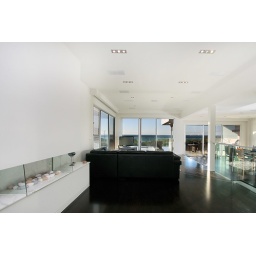
580 on board, 430 to the left through white brollie, windows were layerd in PS and whites increased